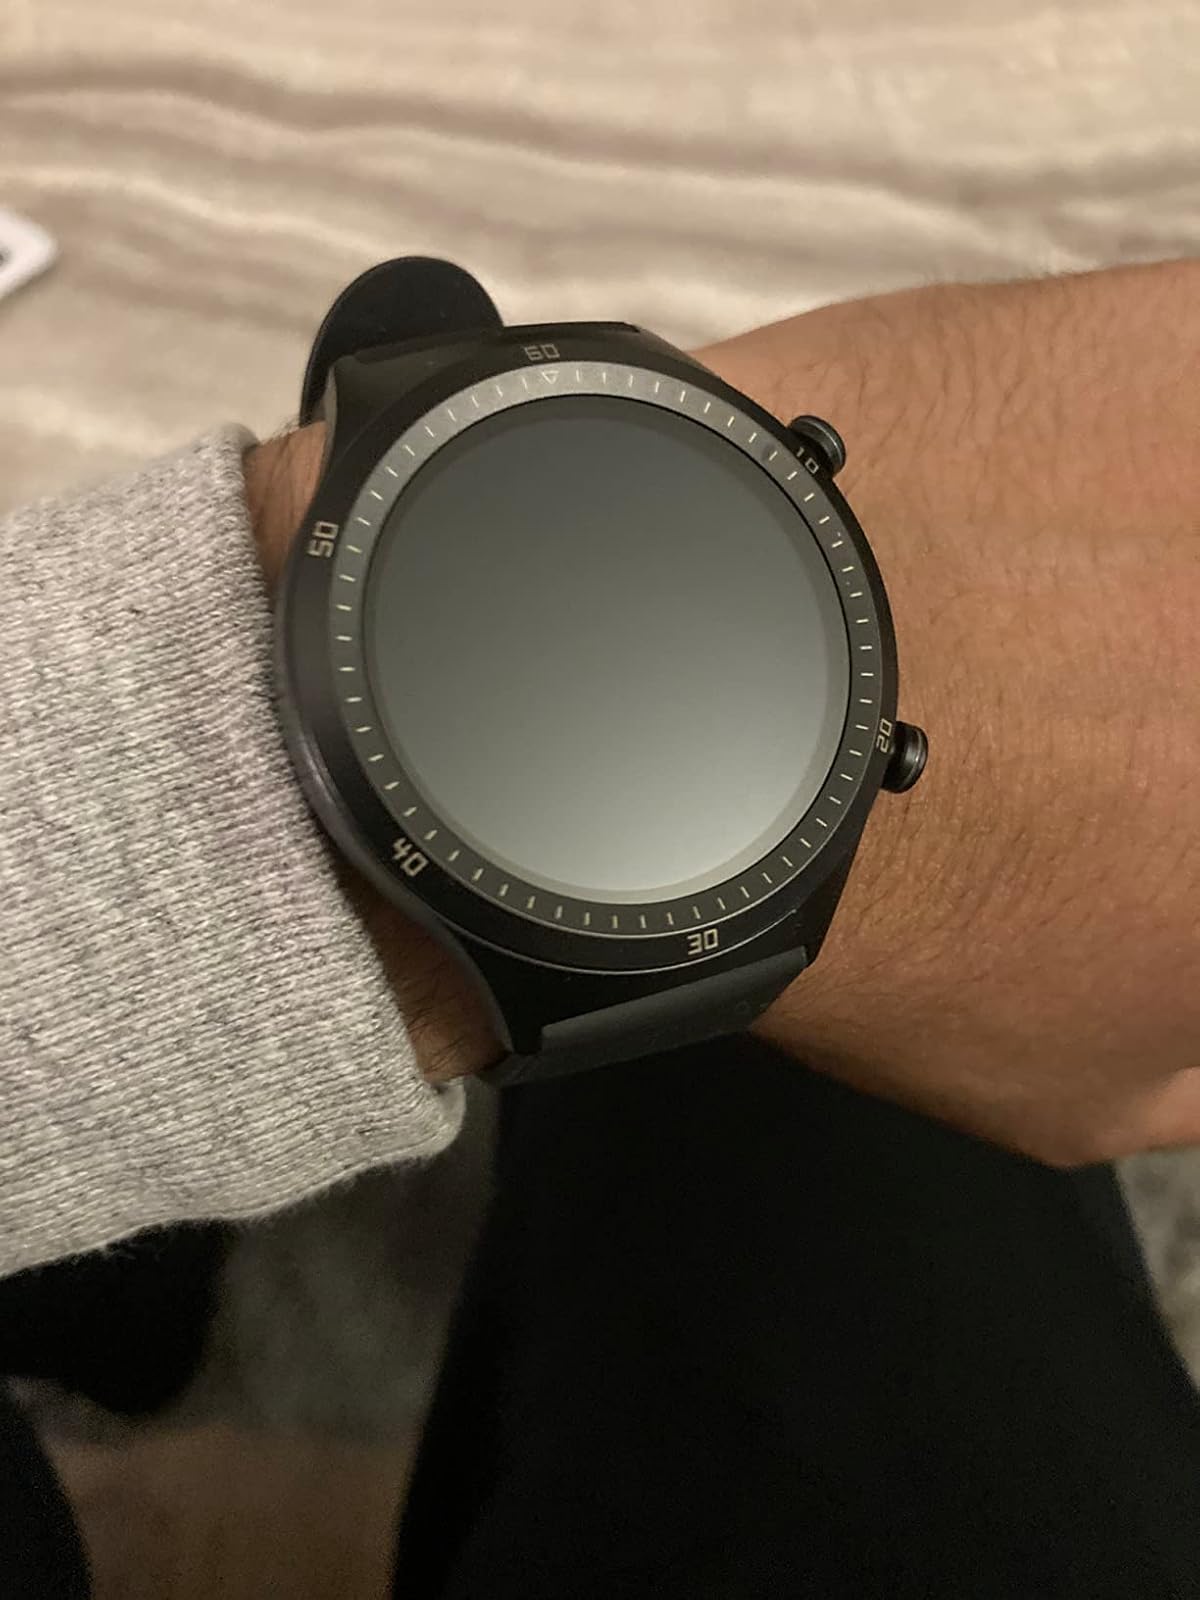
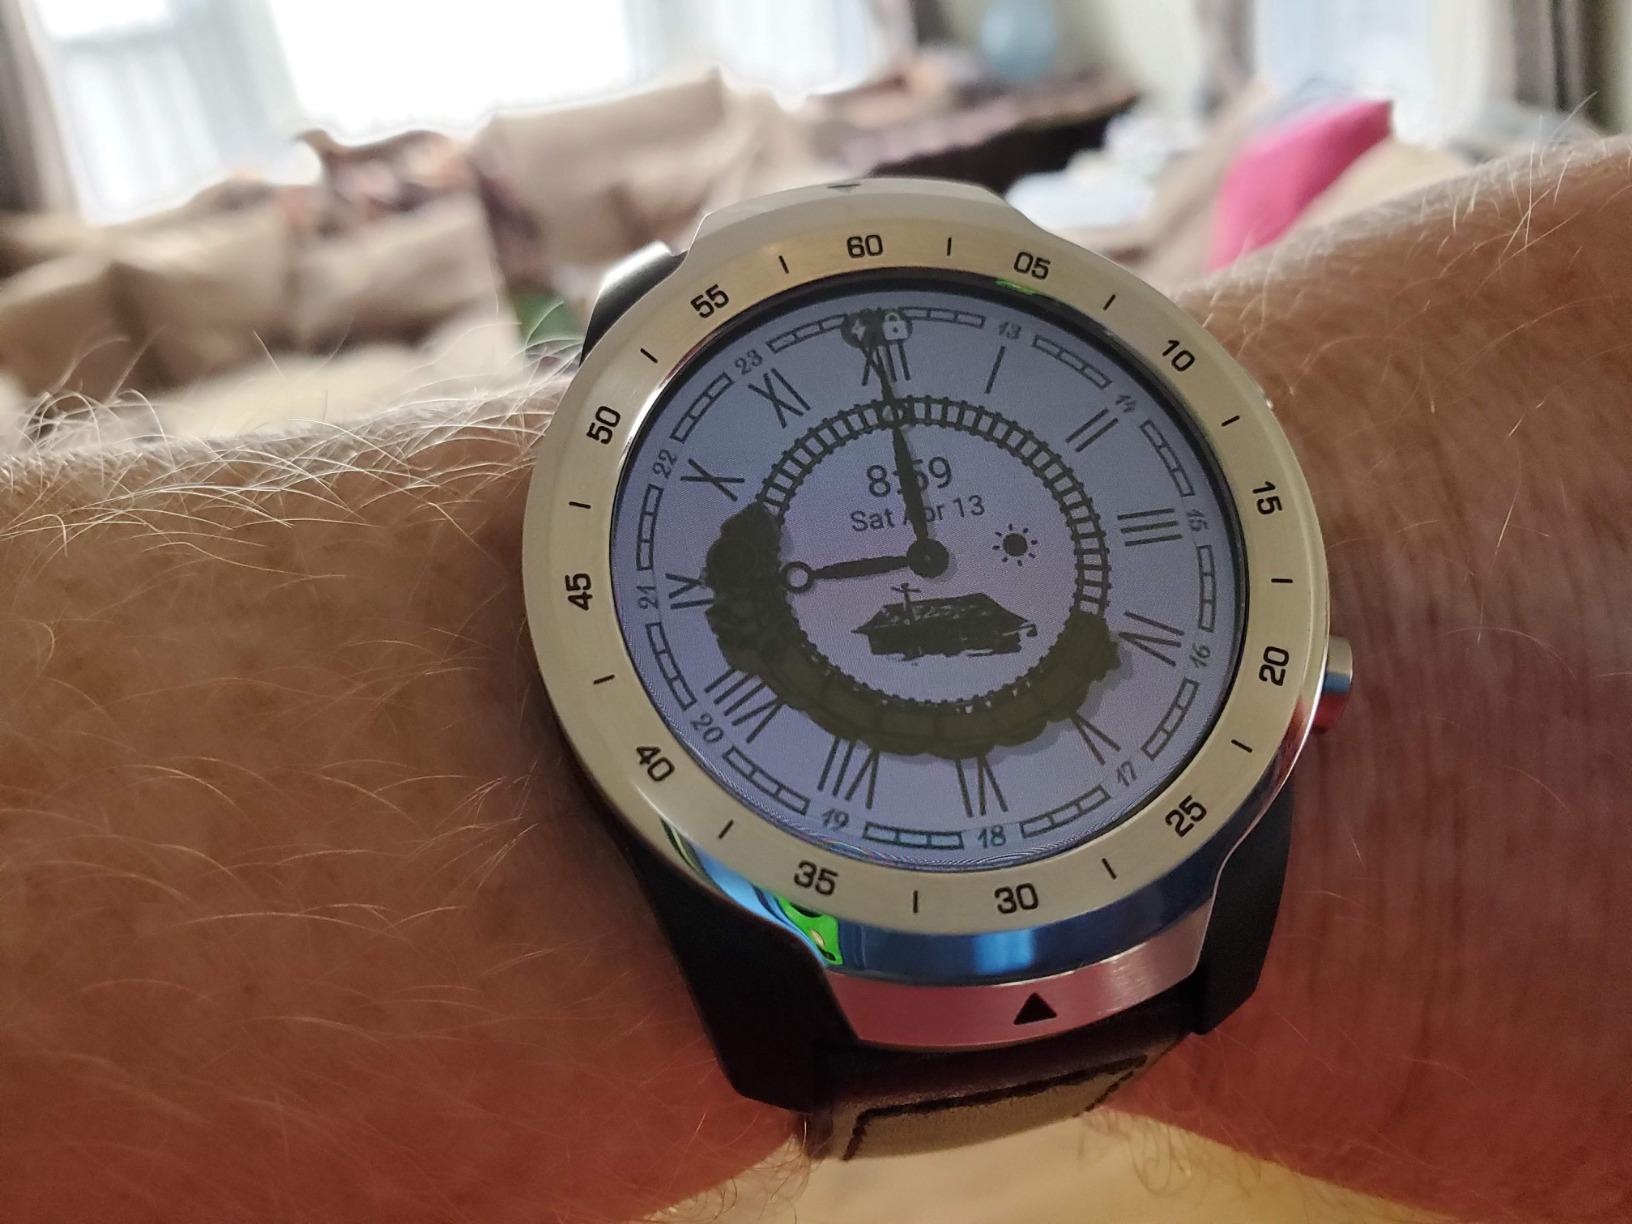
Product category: smartwatch
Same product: no